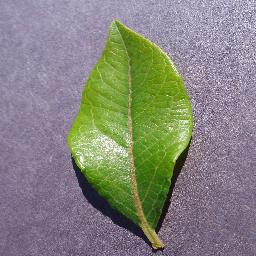
Label: Blueberry___healthy